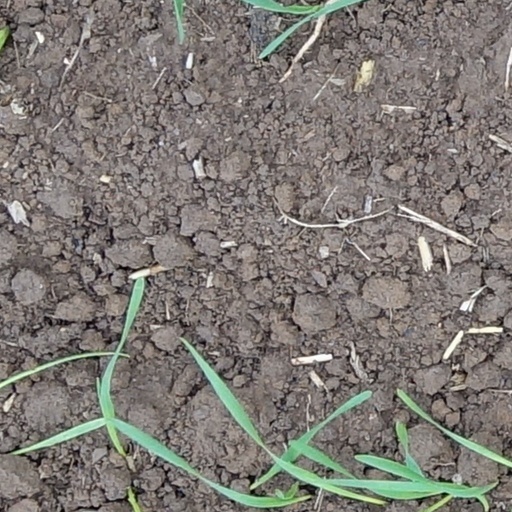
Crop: wheat